Eumachia

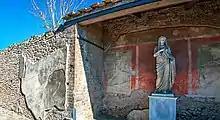
Statue of priestess Eumachia Building Pompeii

The purpose of the building is unknown to modern historians, with a number of possible purposes having been suggested, such as the following: